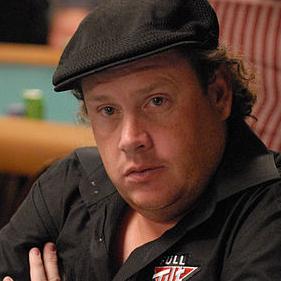
Age: 38